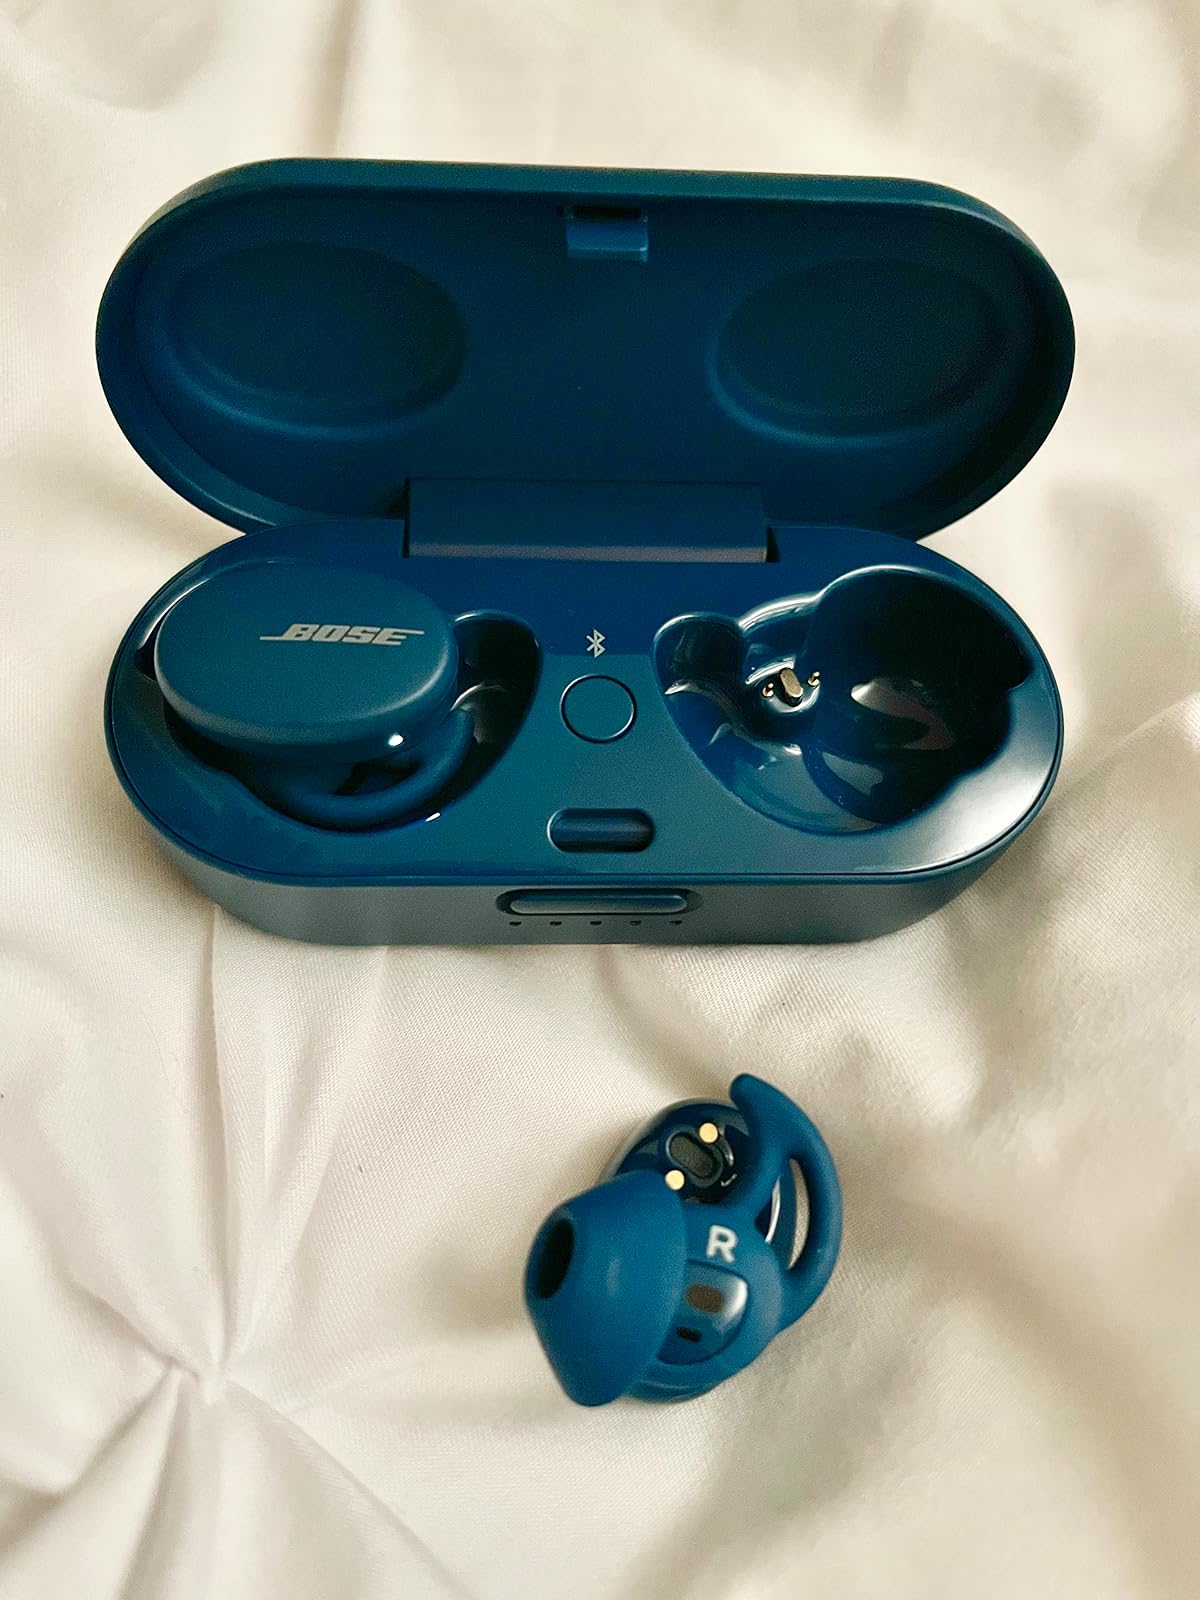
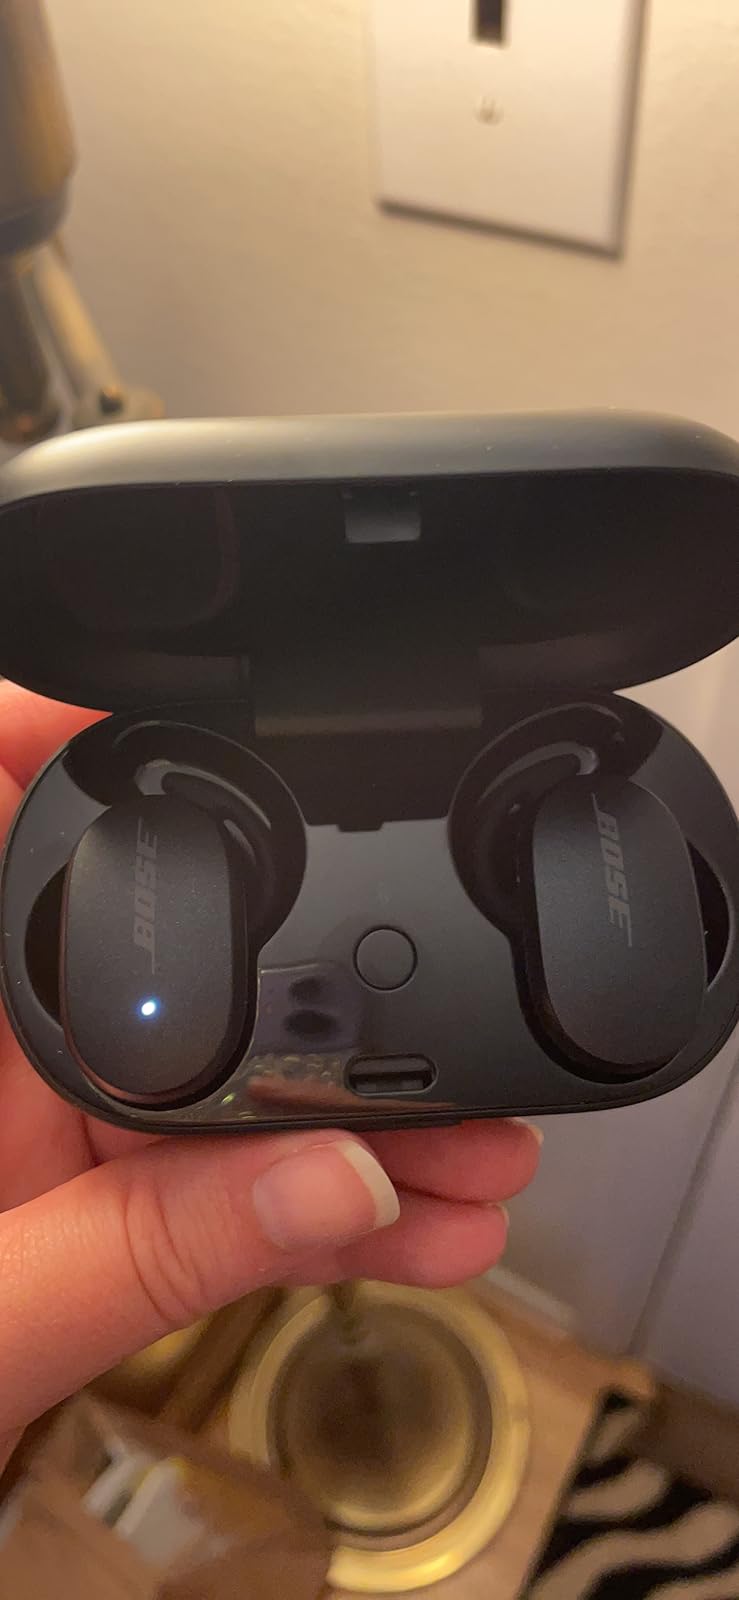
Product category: earbuds
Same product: no